William Morris

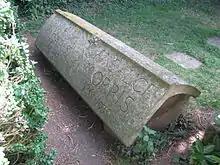
Morris family tombstone at Kelmscott, designed by Webb

Morris's biographer E. P. Thompson described him as having a "robust bearing, and a slight roll in his walk", alongside a "rough beard" and "disordered hair". The author Henry James described Morris as "short, burly, corpulent, very careless and unfinished in his dress ... He has a loud voice and a nervous restless manner and a perfectly unaffected and businesslike address. His talk indeed is wonderfully to the point and remarkable for clear good sense." Morris's first biographer Mackail described him as being both "a typical Englishman" and "a typical Londoner of the middle class" albeit one who was transformed into "something quite individual" through the "force of his genius". MacCarthy described Morris's lifestyle as being "late Victorian, mildly bohemian, but bourgeois", with Mackail commenting that he exhibited many of the traits of the bourgeois Victorian class: "industrious, honest, fair-minded up their lights, but unexpansive and unsympathetic". Although he generally disliked children, Morris also exhibited a strong sense of responsibility towards his family. Mackail nevertheless thought he "was interested in things much more than in people" and that while he did have "lasting friendships" and "deep affections", he did not allow people to "penetrate to the central part of him."